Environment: real
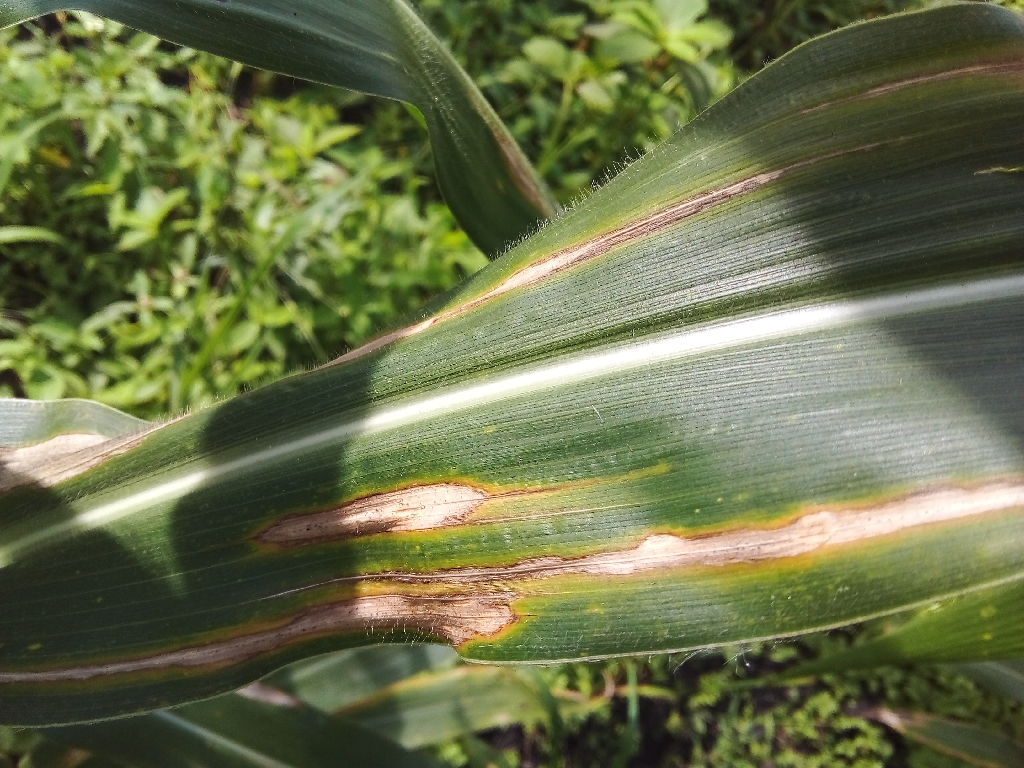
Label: northern_corn_leaf_blight